Matthew Wood (cricketer, born 1980)

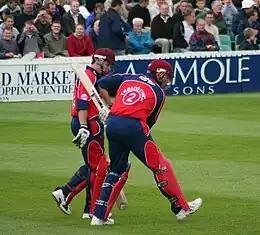
Wood and Marcus Trescothick walking out to meet Gloucestershire, June 27, 2007

He made his first-class debut for Somerset against Yorkshire in 2001 and scored 71 in a total of 553 for five wickets. His maiden first-class century was 122 against Northamptonshire in 2001. Wood scored 297 against Yorkshire in 2005. He got out trying to hit a 6 to bring up his 300 but was caught at long on. He scored over 1000 first-class runs in 2005 at an average of 48 but 2006 was his least successful season to date with just 622 runs at an average of 23. After Graeme Smith left in 2005, he was appointed as Somerset's official vice captain.